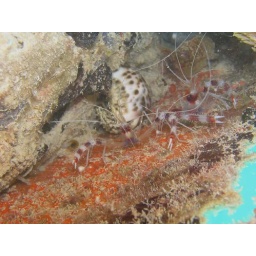
this is inside the tail of a WWII plane wreck in about 2m of water near Munda